Todd's Chapel

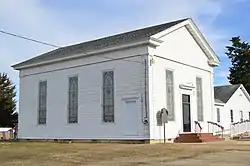
Western side and front

Todd's Chapel, also known as Todd's Methodist Episcopal Church and Todd's United Methodist Church, is a historic Methodist chapel at the junction of Todd's Chapel Road, and Hickman Road near Greenwood, Kent County, Delaware. It was built in 1858, and is a one-story, rectangular frame building in a vernacular Greek Revival style. It measures 32 feet, 9 inches, wide by 44 feet, 9 inches deep. It has a gable roof and features stained glass windows. The one story Church School Building wing was added to the church in 1966. Located east and north of the church are cemeteries dating to the third quarter of the 19th century, with the earliest marker dated 1861.